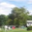
Label: willow_tree